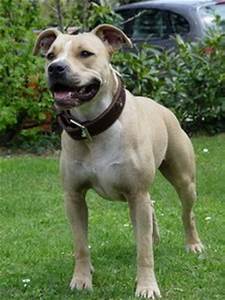
Label: cane